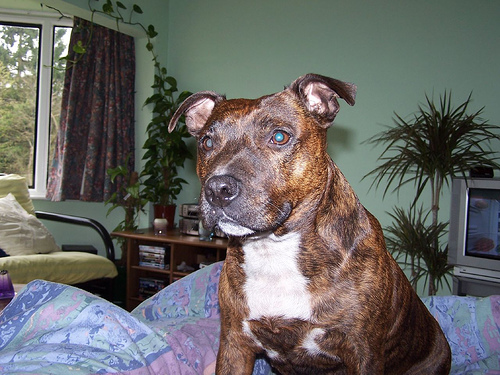
Breed: staffordshire_bull_terrier